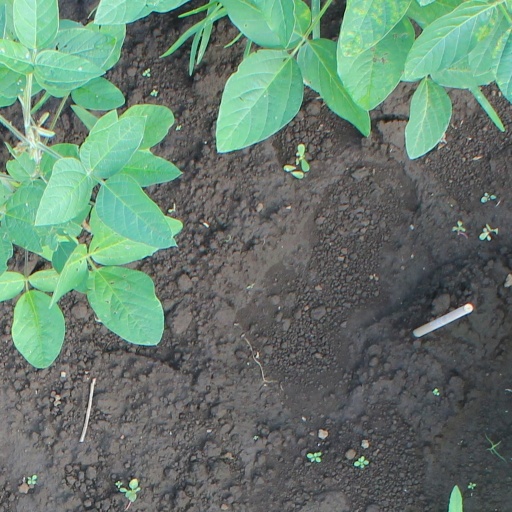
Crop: soybean